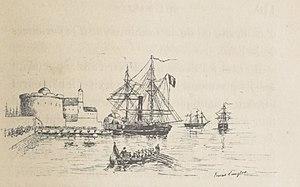
L'aviso le Narval, à Civita-Vecchia en août 1849
La République romaine est instaurée en 1849 dans les États pontificaux après la fuite du pape Pie IX, en raison de l'activité insurrectionnelle des libéraux romains. Elle est gouvernée par un triumvirat composé de Carlo Armellini, Giuseppe Mazzini et Aurelio Saffi.